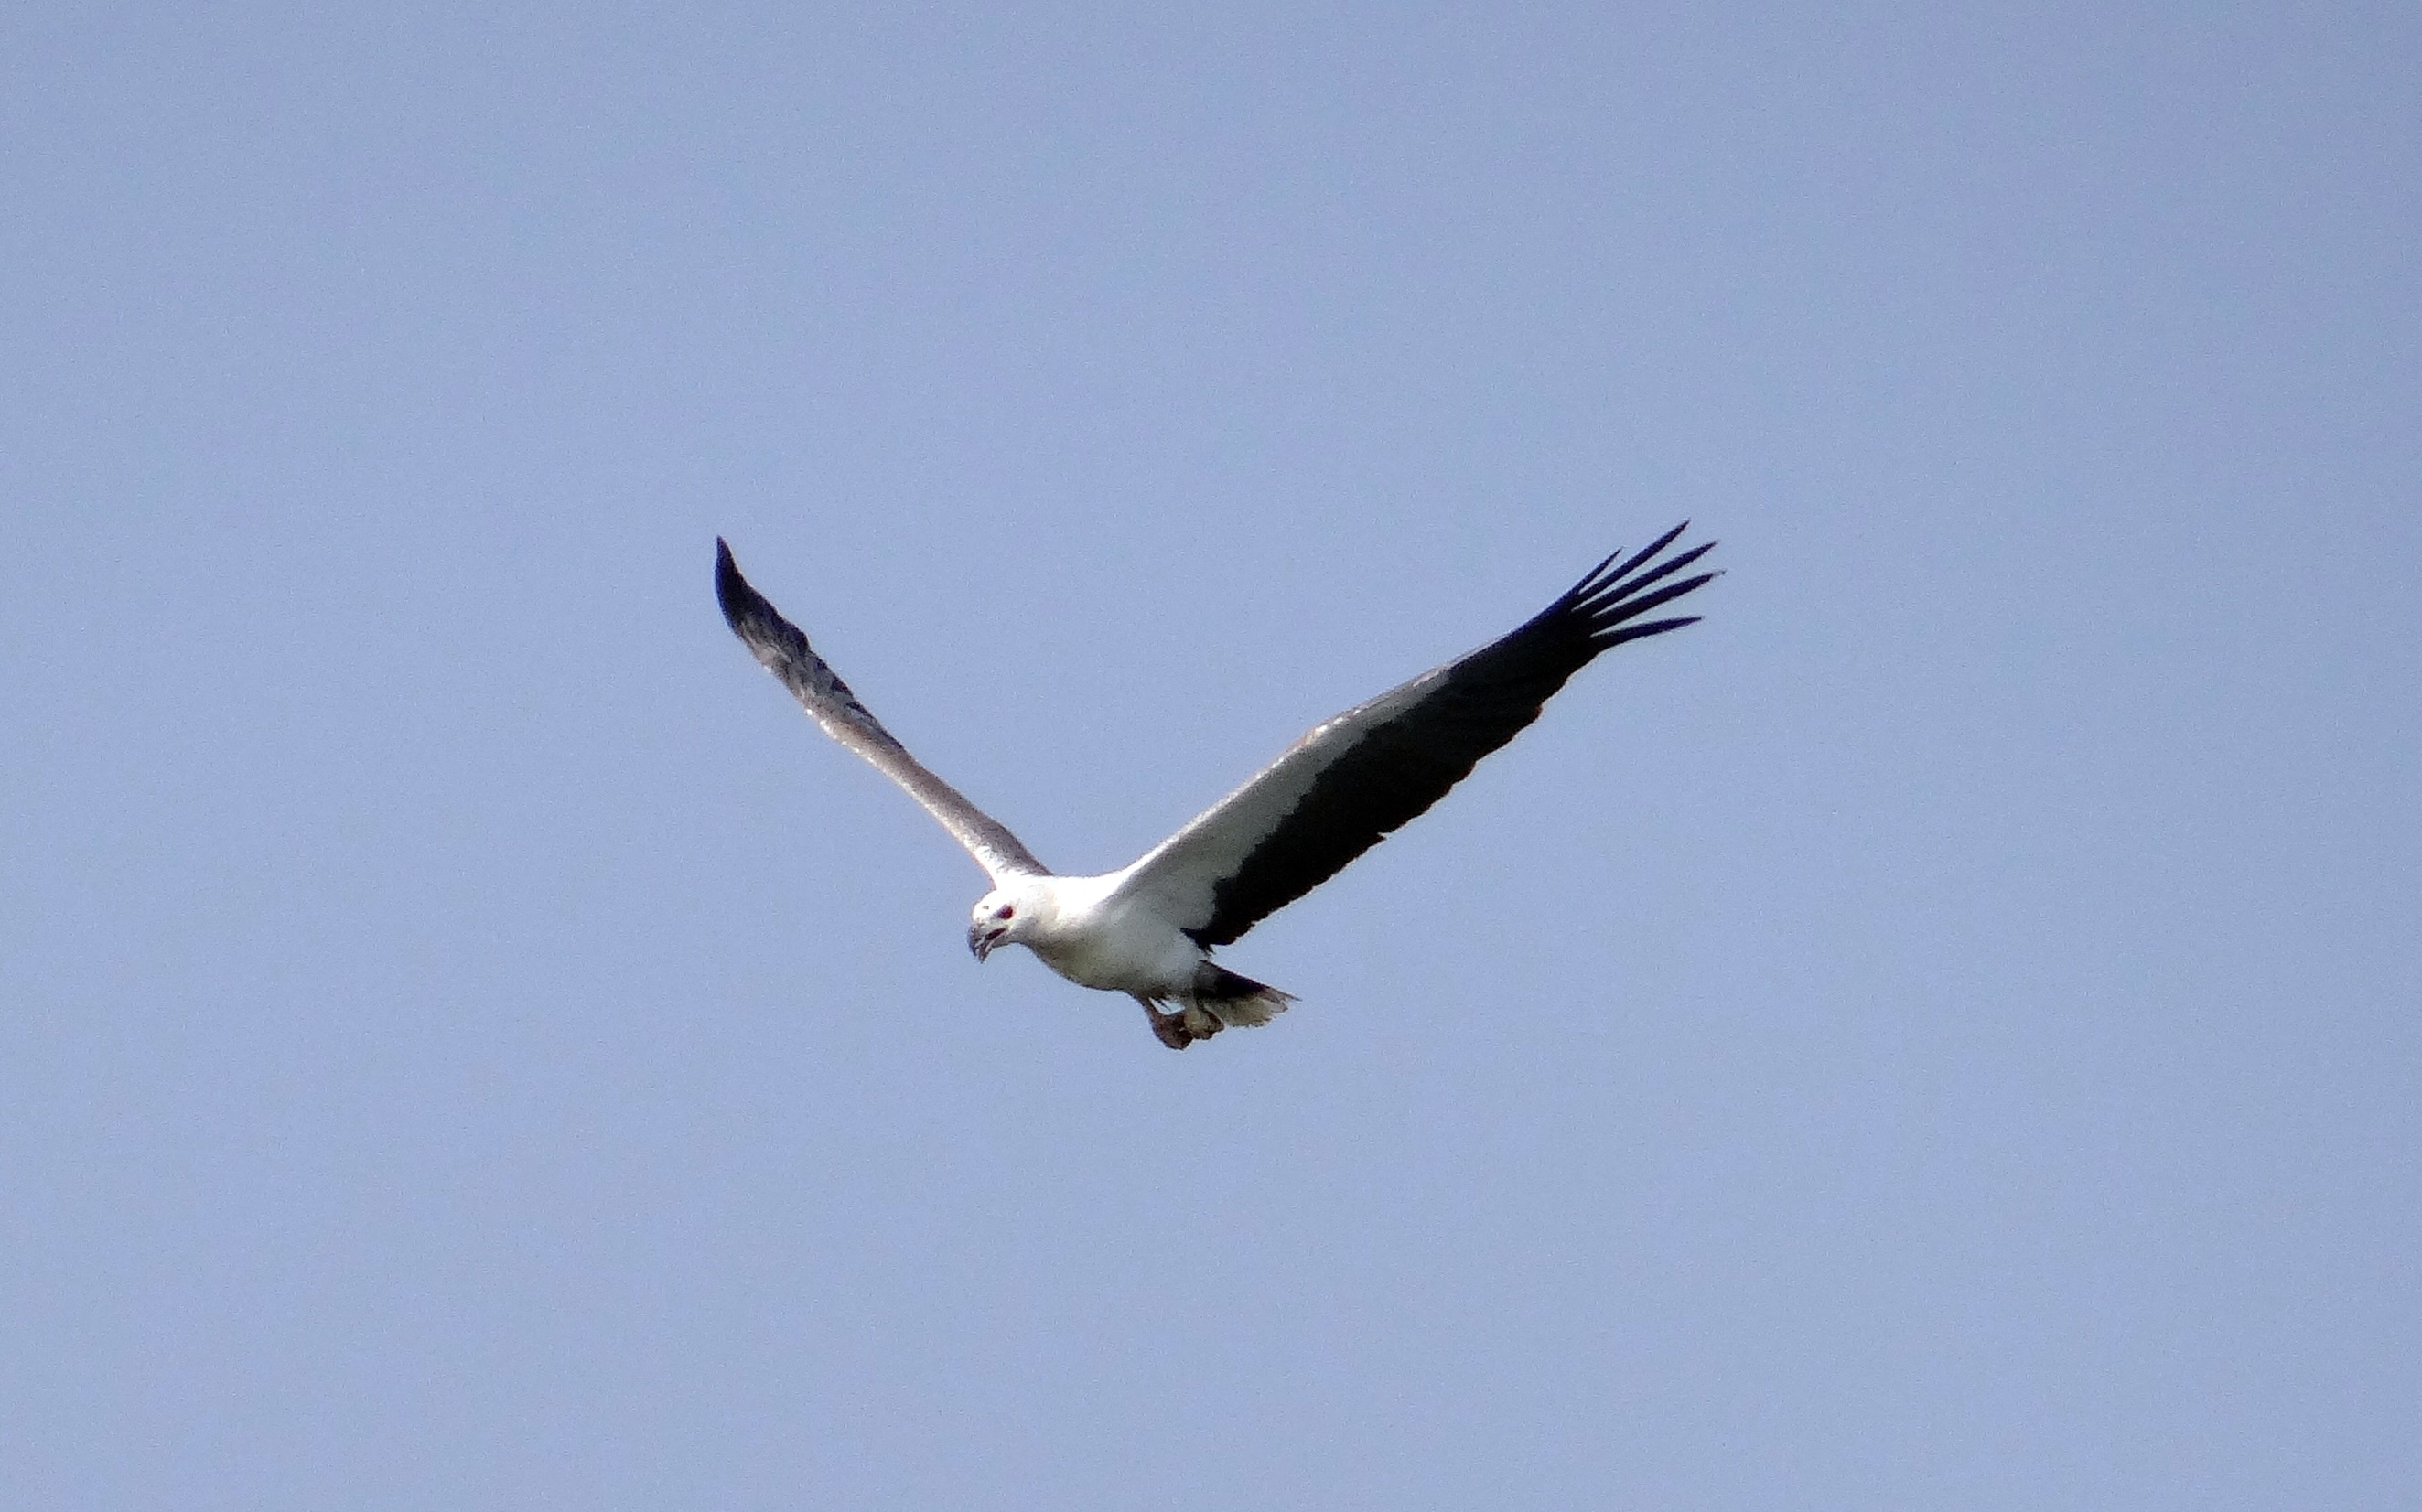
bird, wing, sky, seabird, flying, wildlife, flight, eagle, predator, soaring, raptor, bird of prey, endangered, vertebrate, india, species, vulture, karnataka, sea eagle, atmosphere of earth, accipitriformes, white bellied, gangavalli